The Awful Dr. Orloff

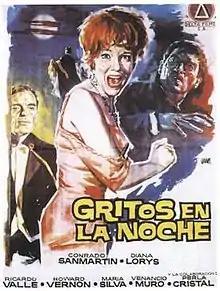
Spanish theatrical release poster

The Awful Dr. Orloff is a 1962 horror film written and directed by Jesús Franco. It stars Howard Vernon as the mad Dr. Orloff (sometimes spelled Orlof) who wants to repair his disfigured daughter's face with skin grafts from other women with the aid of a slavish, blind henchman named Morpho. A co-production between Spain and France, filmed in Madrid, the film is considered to be the earliest Spanish horror film.